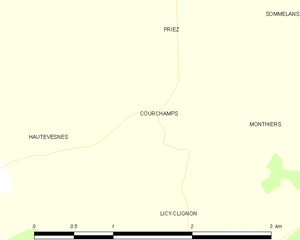
Carte des communes françaises: Courchamps